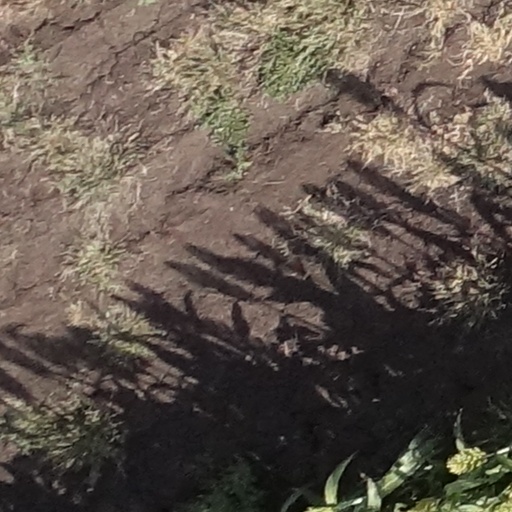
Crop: sorghum